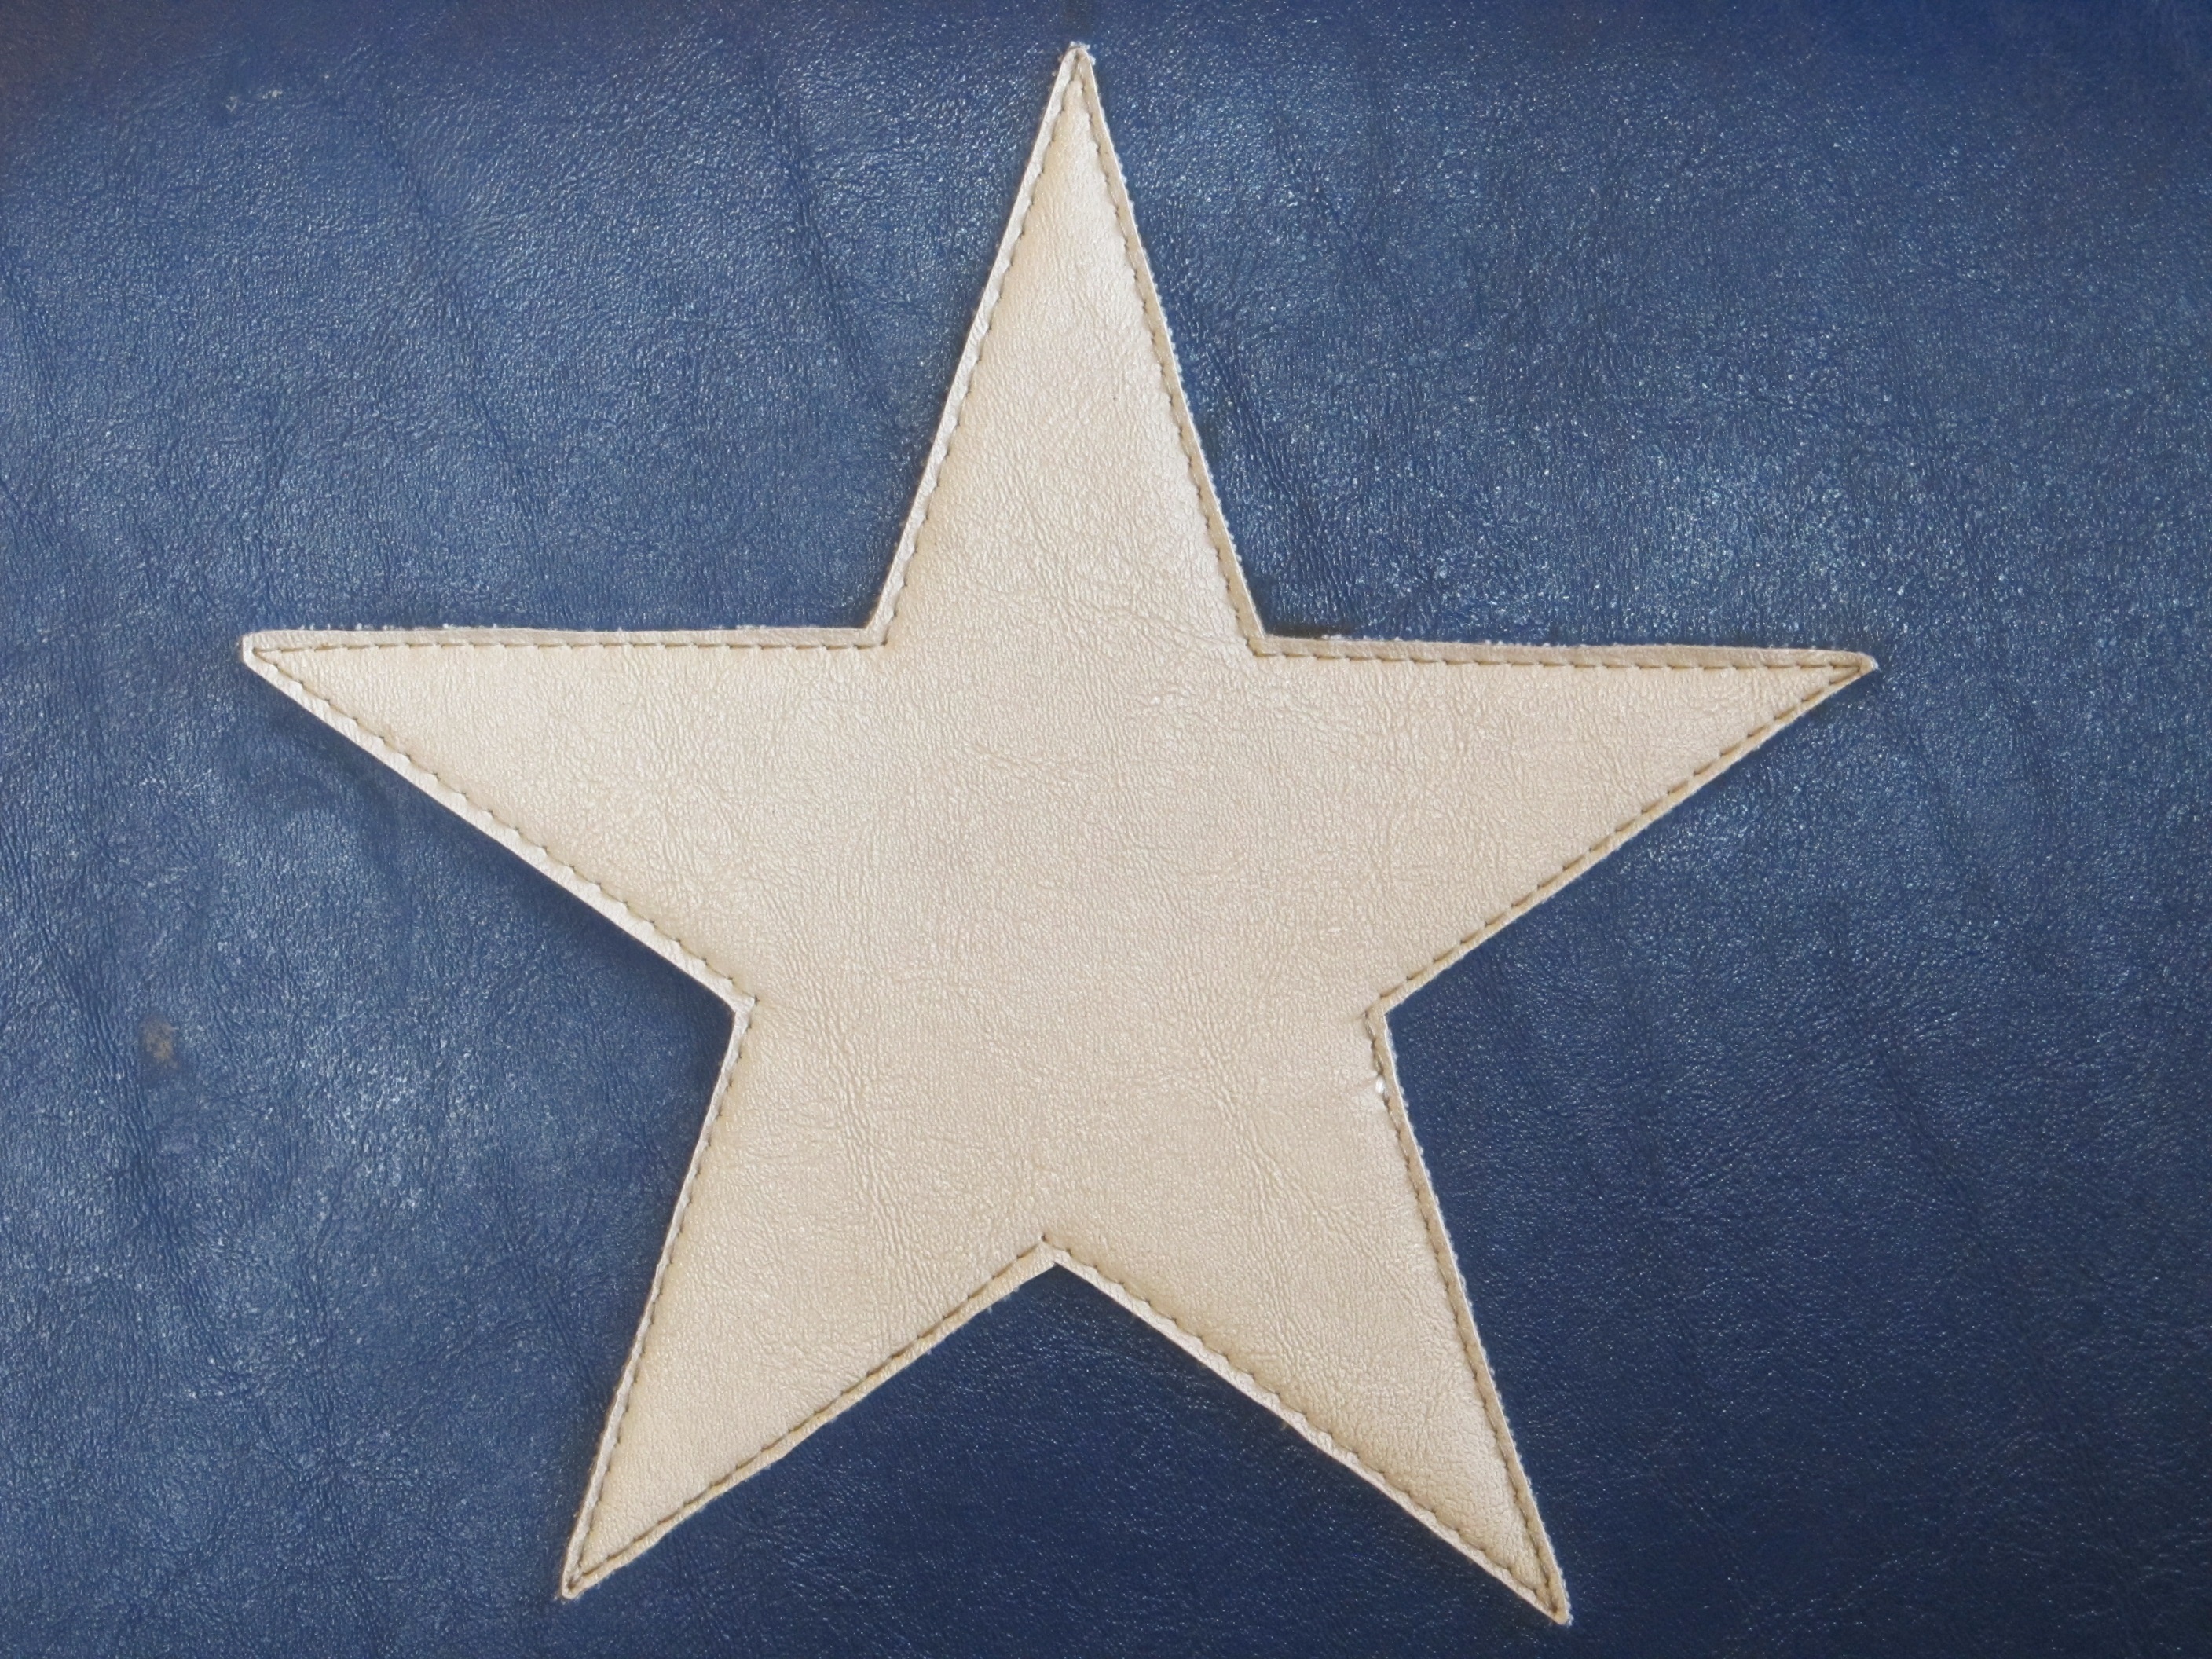
wing, star, symbol, usa, america, blue, freedom, independence day, circle, patriot, symmetry, texas, shape, patriotic, astronomical object, lone star, lone star state